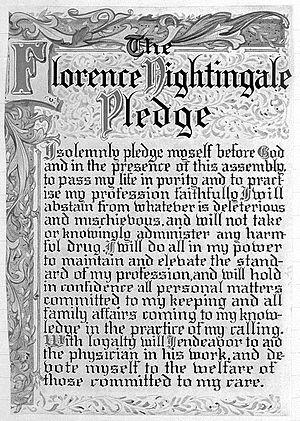
Florence Nightingale, née le 12 mai 1820 à Florence, morte le 13 août 1910 à Londres, est une infirmière britannique, pionnière des soins infirmiers modernes et de l'utilisation des statistiques dans le domaine de la santé'.